Single-board computer

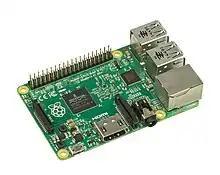
The Raspberry Pi (Model 2B shown) is a low-cost single-board computer often used to teach computer science.

A single-board computer (SBC) is a complete computer built on a single circuit board, with microprocessor(s), memory, input/output (I/O) and other features required of a functional computer. Single-board computers are commonly made as demonstration or development systems, for educational systems, or for use as embedded computer controllers. Many types of home computers or portable computers integrate all their functions onto a single printed circuit board.